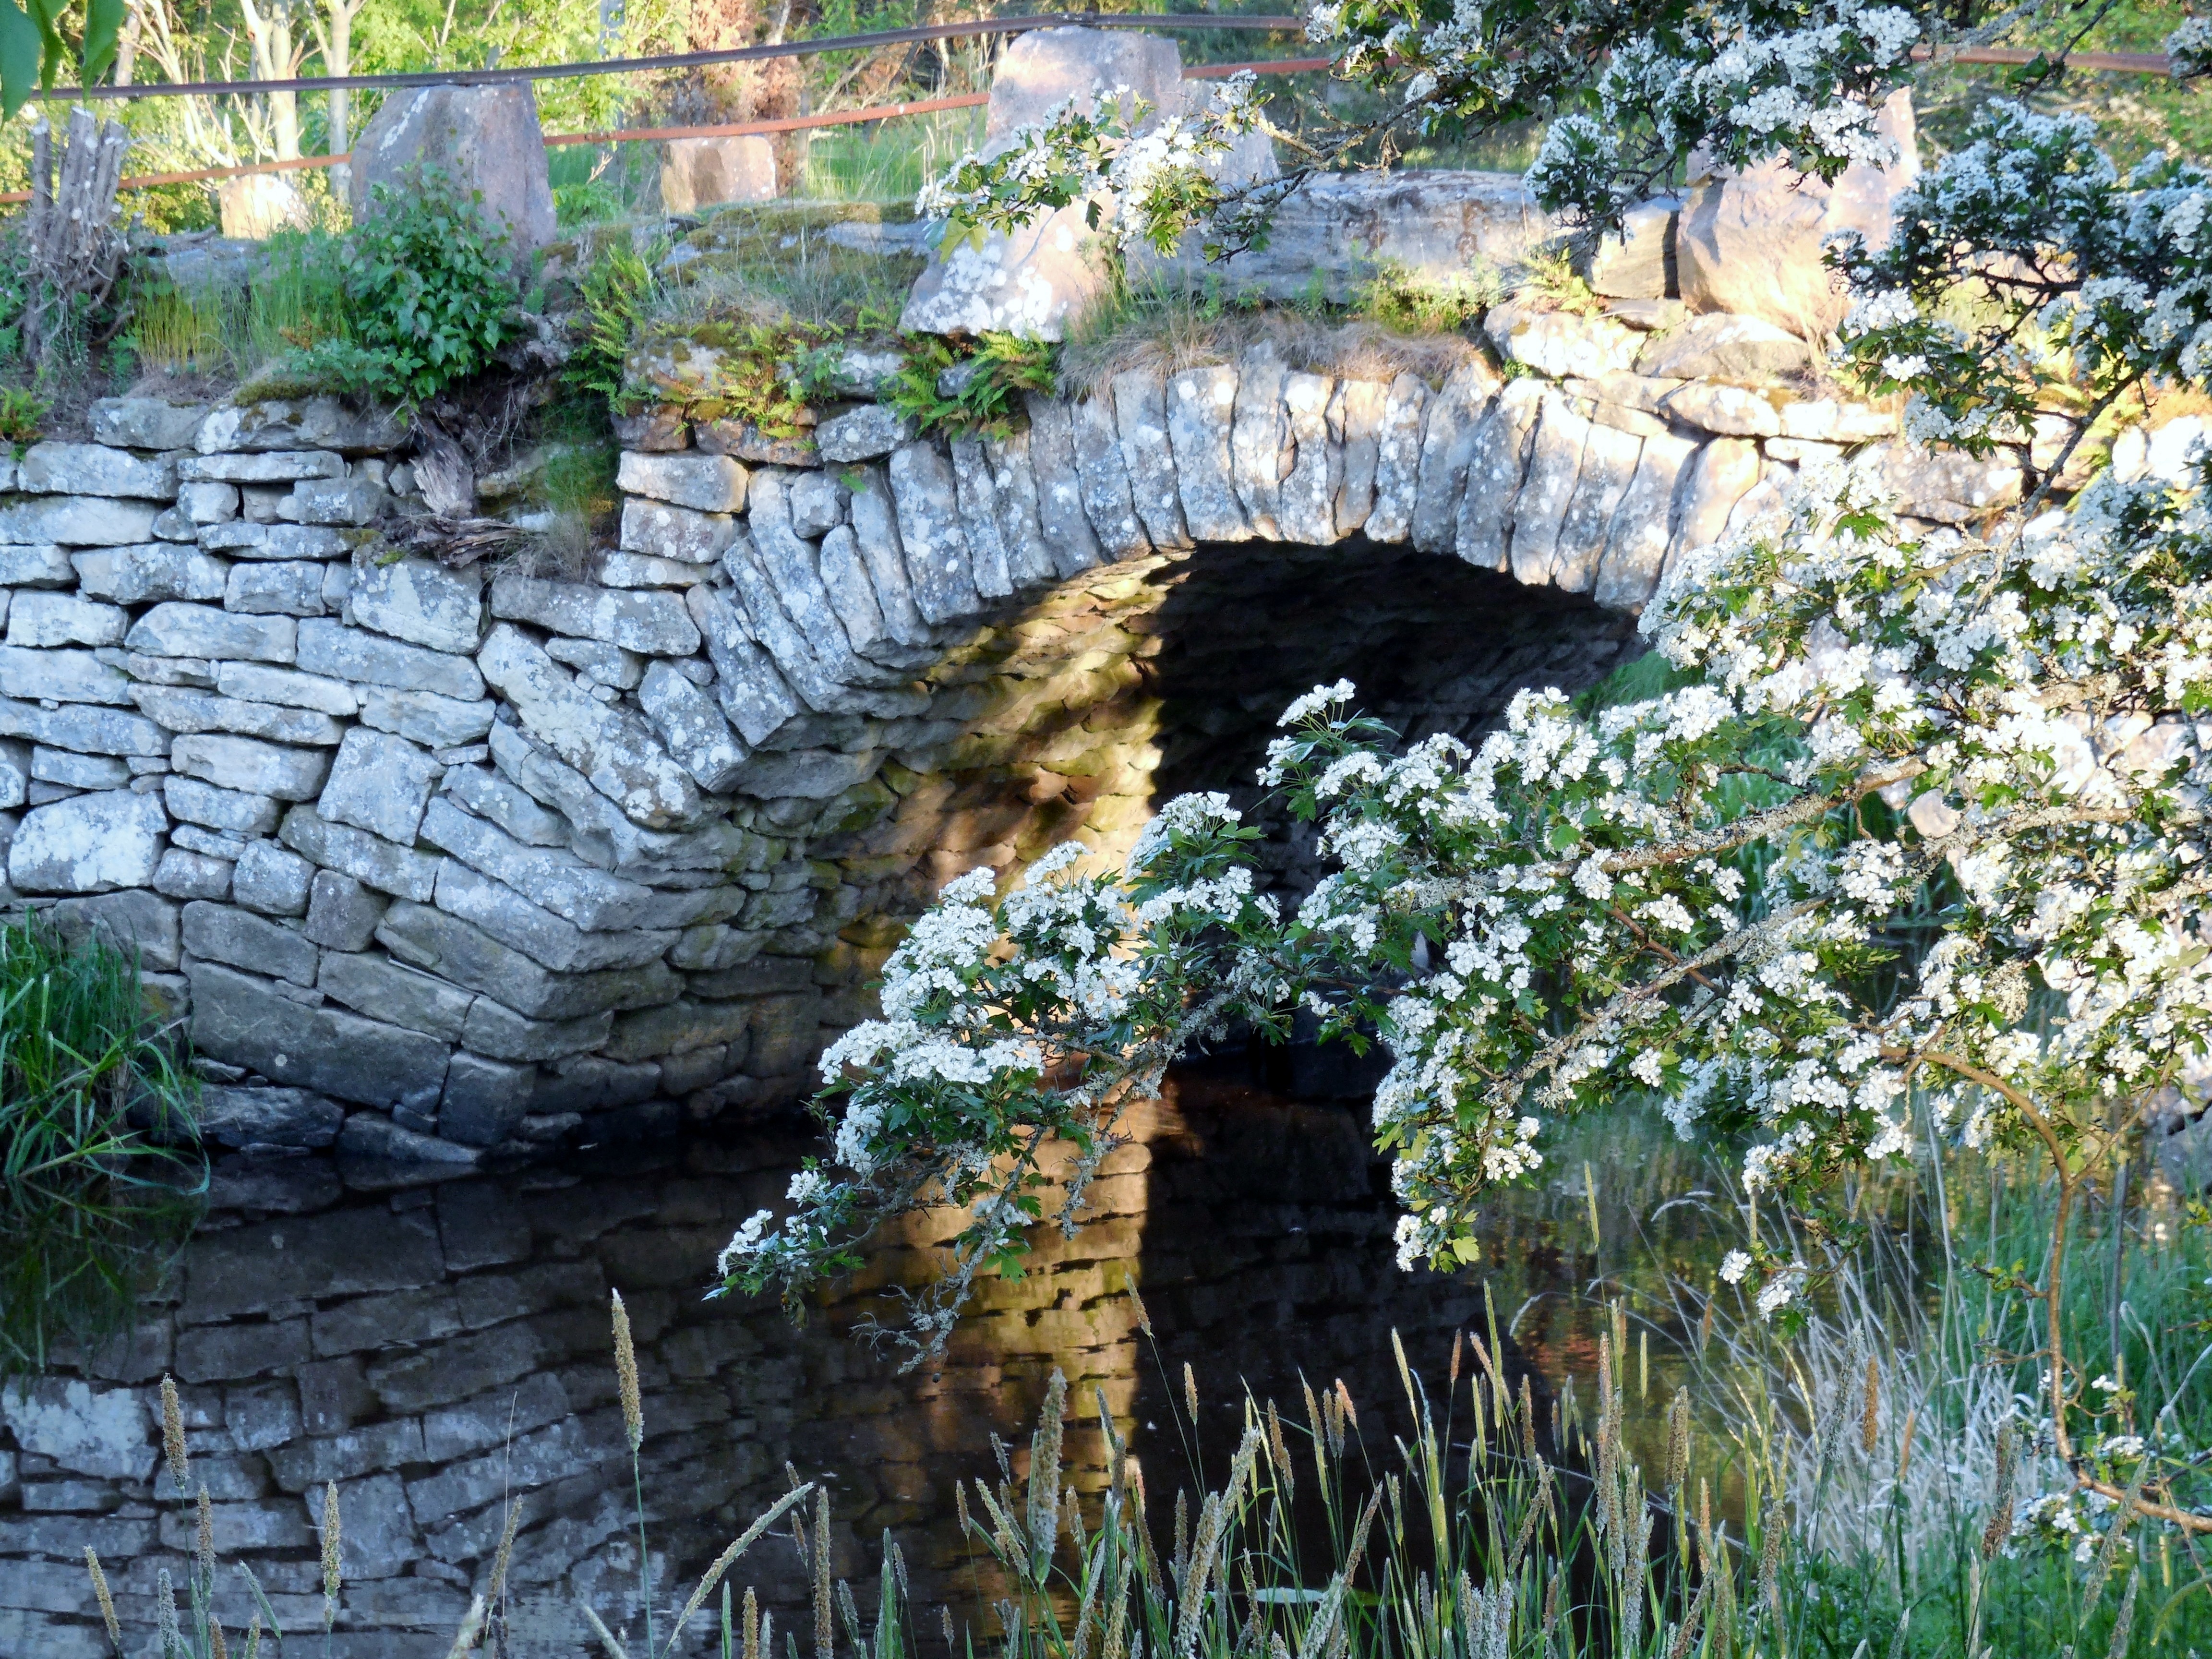
tree, rock, flower, river, spring, autumn, garden, sweden, stone bridge, kinnekulle